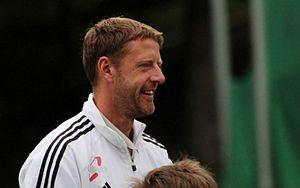
Indrek Zelinski, dit Igor, est un joueur de football estonien qui a notamment évolué au FC Flora Tallinn, à l'AaB Ålborg, au Levadia Tallinn, et également en équipe nationale d'Estonie. Il évolue au poste d'attaquant.